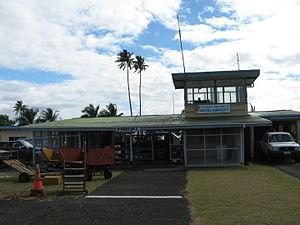
L'aérodrome de Matei, aussi connu comme aéroport de Taveuni, est un aéroport situé dans Matei à l'extrémité nord de Taveuni, une île de Vanua Levu Groupe dans les îles Fidji. Il est exploité par Aéroports de Fidji Limitée.